Histidinol dehydrogenase

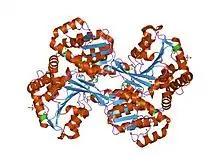
the l-histidinol dehydrogenase (hisd) structure implicates domain swapping and gene duplication.

In enzymology, histidinol dehydrogenase (HIS4) (HDH) is an enzyme that catalyzes the chemical reaction